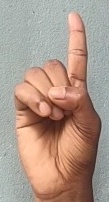
ASL sign: D